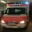
Label: ambulance